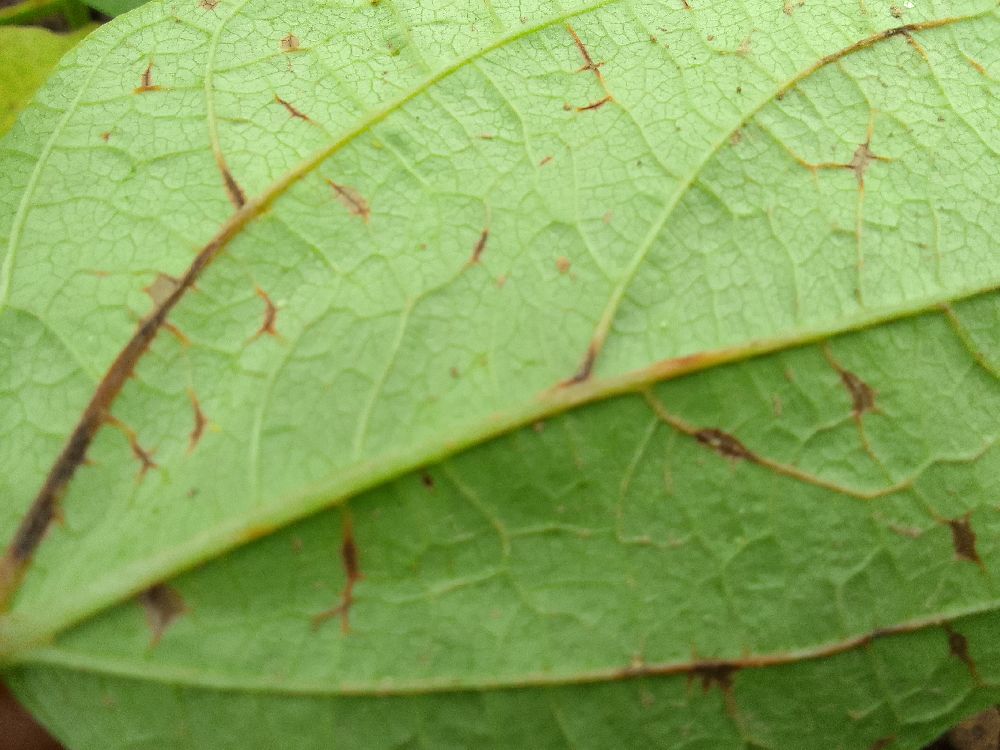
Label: anthracnose